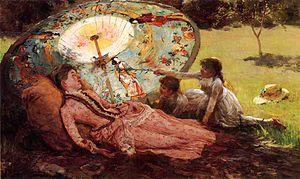
Hamilton Hamilton, né le 1ᵉʳ avril 1847 à Oxford en Angleterre et décédé le 4 janvier 1928 à Norwalk dans l'état du Connecticut, est un peintre et un graveur américain d'origine anglaise, spécialisé dans la peinture de paysage.